Elise Chabbey

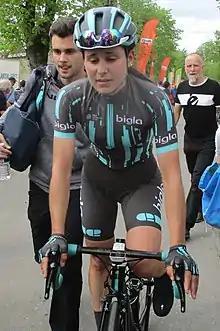
Chabbey at the 2019 Flèche Wallonne

Elise Chabbey (born 24 April 1993 in Geneva) is a Swiss road racing cyclist, who currently rides for UCI Women's WorldTeam . At the 2012 Summer Olympics she competed as a slalom canoer in the K-1 event, finishing 20th in the heats, failing to qualify for the semifinals.